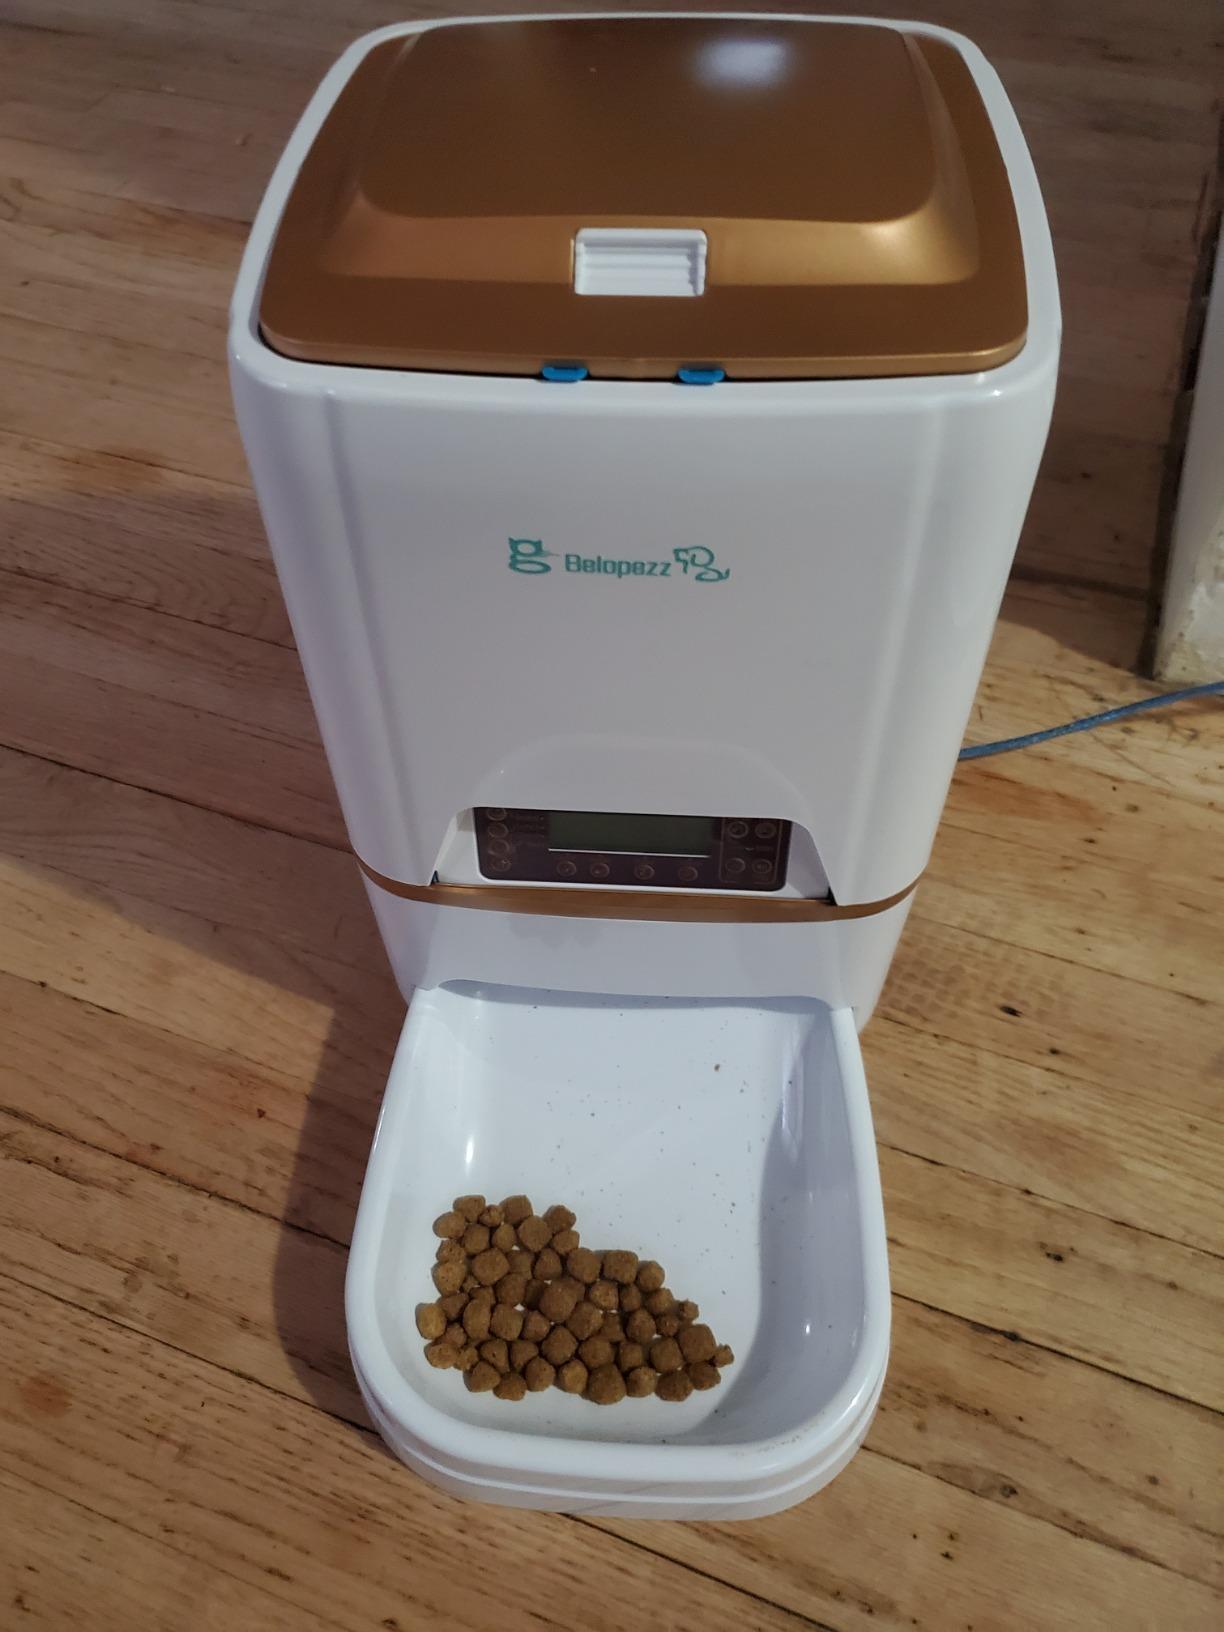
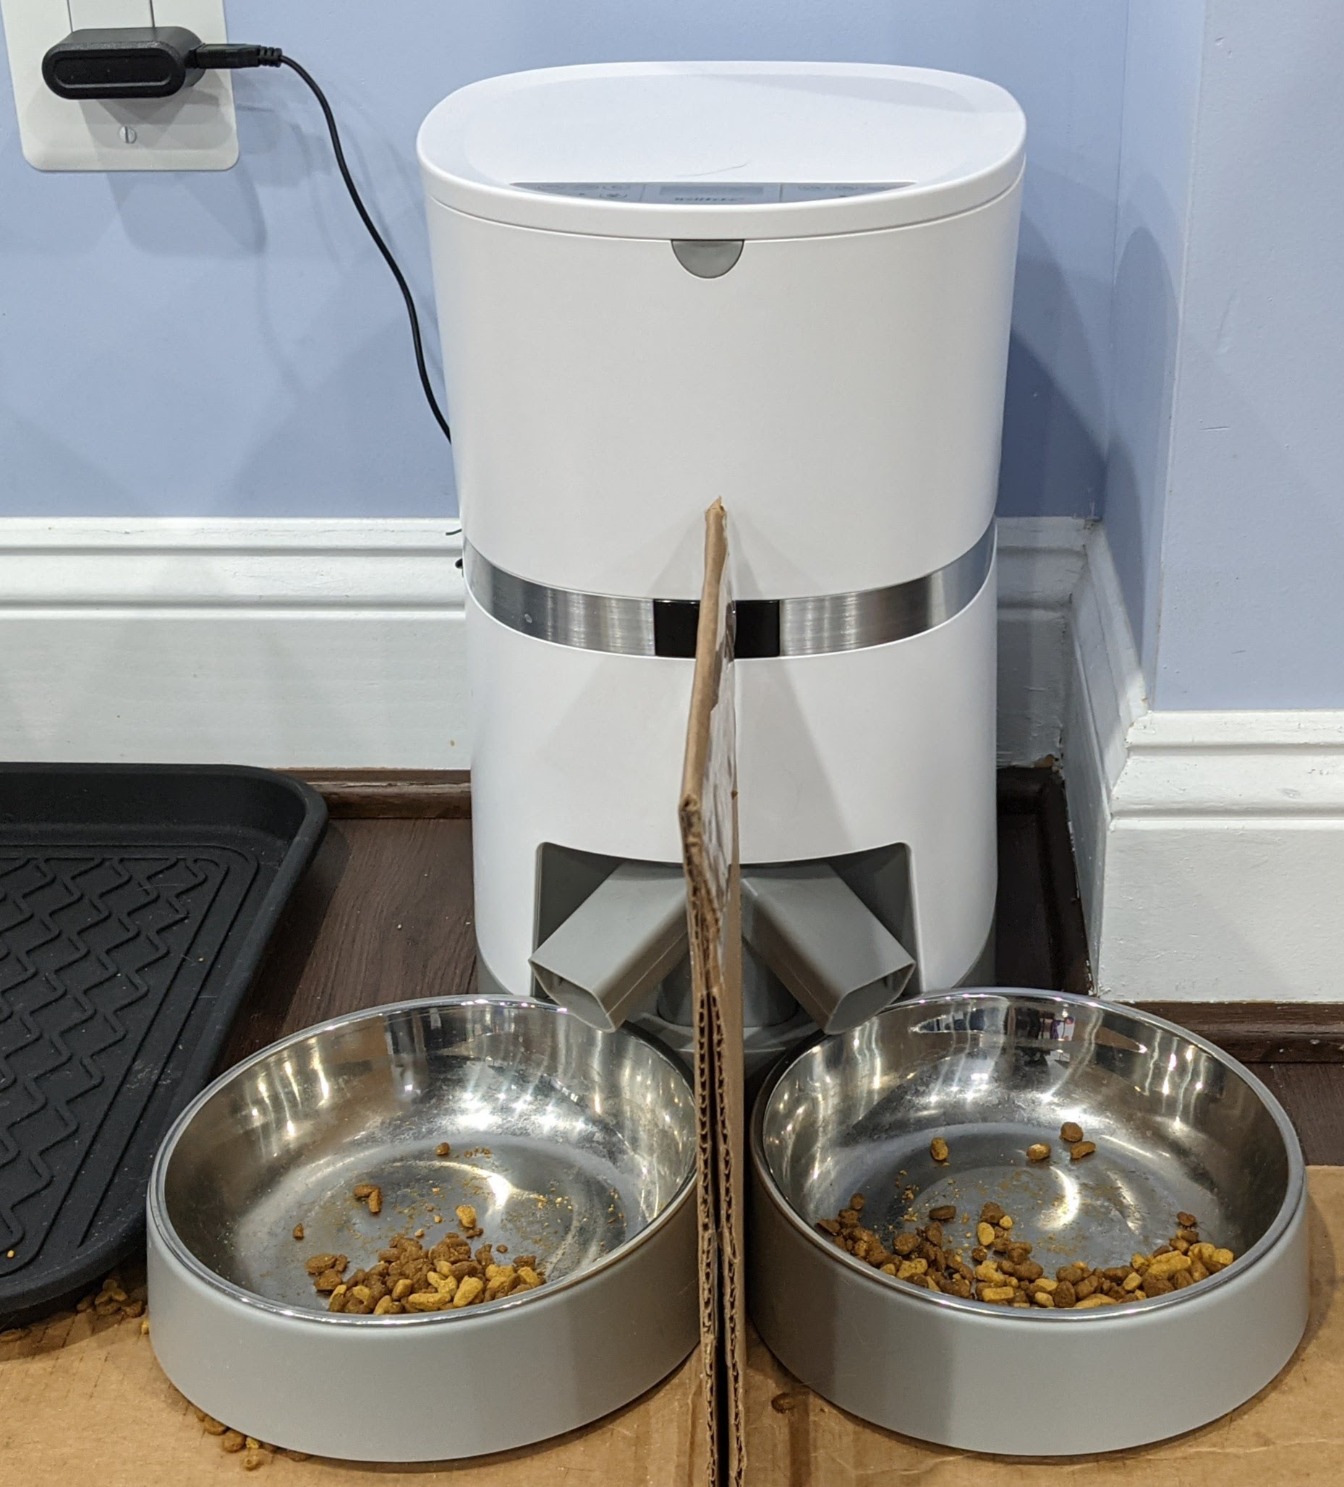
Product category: items_feeder
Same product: no